Aquaculture in Indonesia

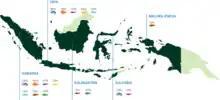
Indonesia aquaculture regions with percentages of national production

Since the Ministry of Marine Affairs and Fisheries (MMAF) was created in 2000, there has been a strong push for aquaculture development by the Indonesian government with the creation of development zones, investment in private hatcheries, distribution and marketing channels for fish and fingerlings, training, improved information systems and support for product certification and access to capital.